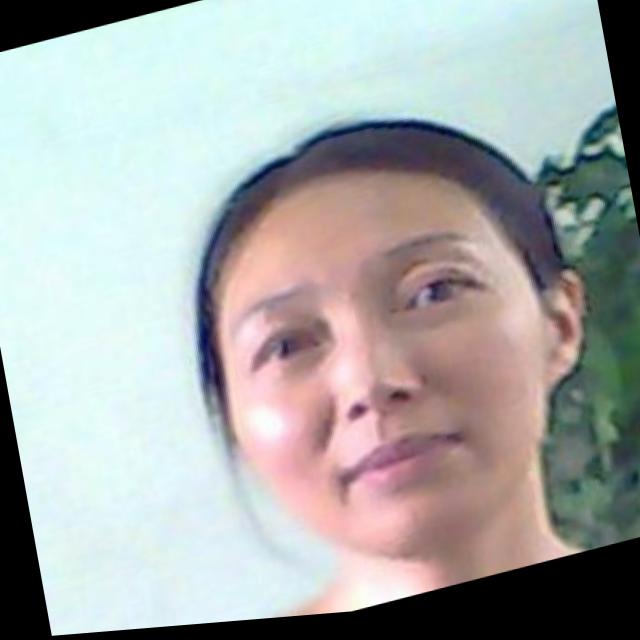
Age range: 21-44